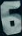
Number: 6